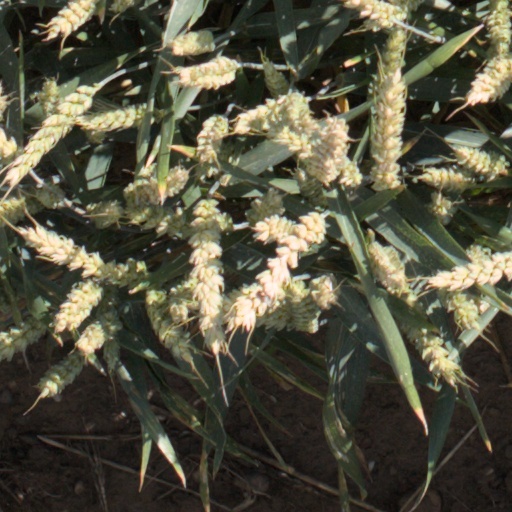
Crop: wheat